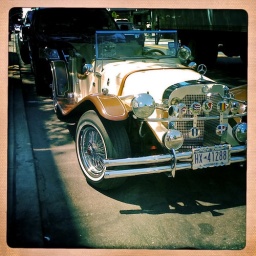
The Coqui Classic Auto Club represented on 5th ave and 12 street in Park Slope. The car was absolutely mint!